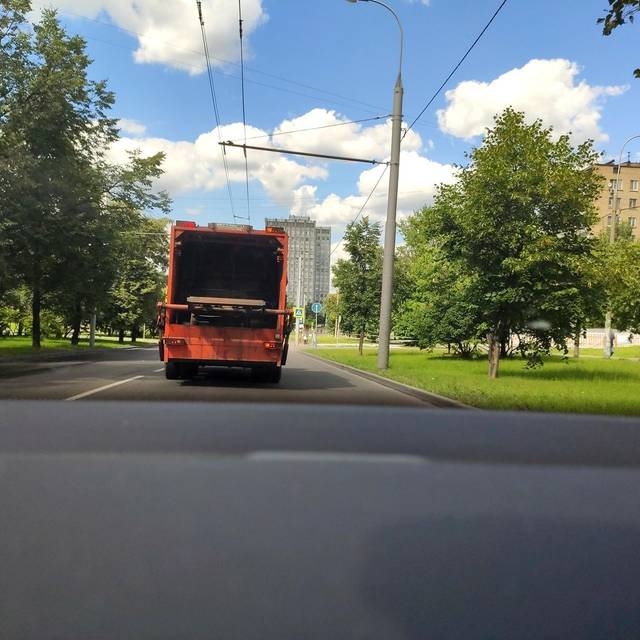
Region: Russia
Coordinates: 55.818, 37.798